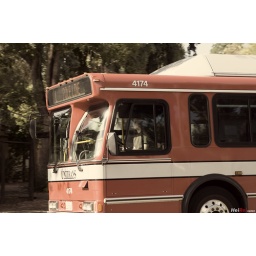
Unitrans bus that drove by while I was walking on campus